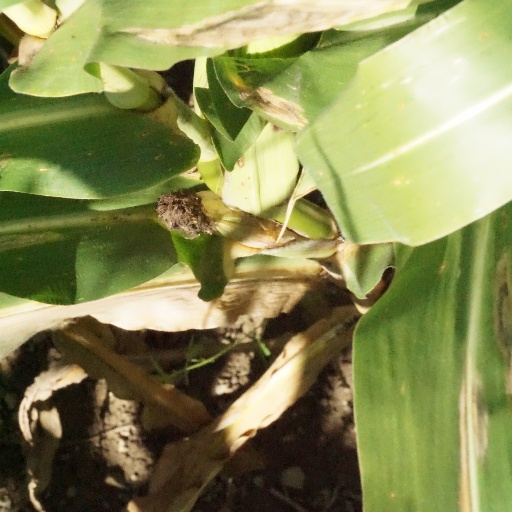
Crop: maize; corn